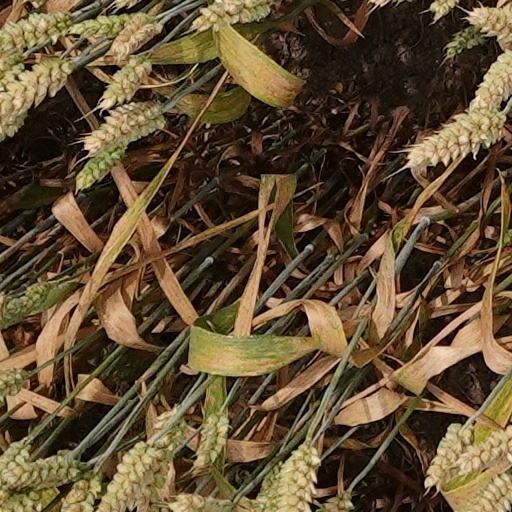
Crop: wheat